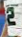
Number: 2